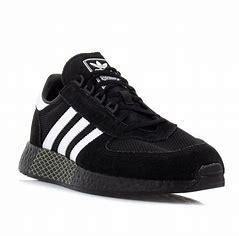
Brand: Adidas
Model: Marathon Tech